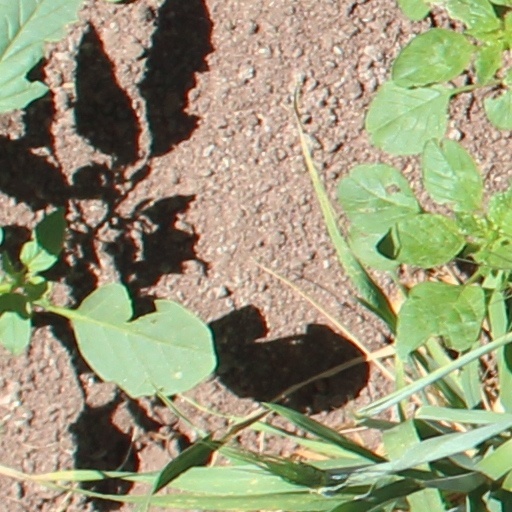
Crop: wheat